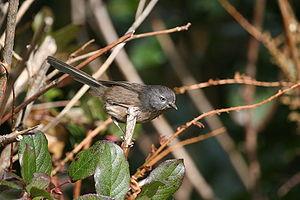
La Cama brune, également appelée chamaea du chaparral ou timalie à poitrine rayée, est une espèce de passereaux de la famille des Sylviidae.